Calico

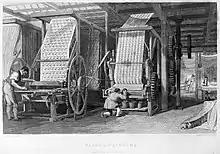
Calico printing

Early Indian chintz, that is, glazed calico with a large floral pattern, was primarily produced using painting techniques. Later, the hues were applied by wooden blocks, and the cloth manufacturers in Britain printed calico using wooden block printing. Calico printers at work are depicted in one of the stained glass windows made by Stephen Adam for the Maryhill Burgh Halls, Glasgow. Confusingly, linen and silk printed this way were known as "linen calicoes" and "silk calicoes". Early European calicoes (1680) were cheap plain weave white cotton fabric, or cream or unbleached cotton, with a design block-printed using a single alizarin dye fixed with two mordants, giving a red and black pattern. Polychromatic prints were possible, using two sets of blocks and an additional blue dye. The Indian taste was for dark printed backgrounds, while the European market preferred a pattern on a cream base. As the century progressed the European preference moved from the large chintz patterns to smaller, tighter patterns.